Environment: real
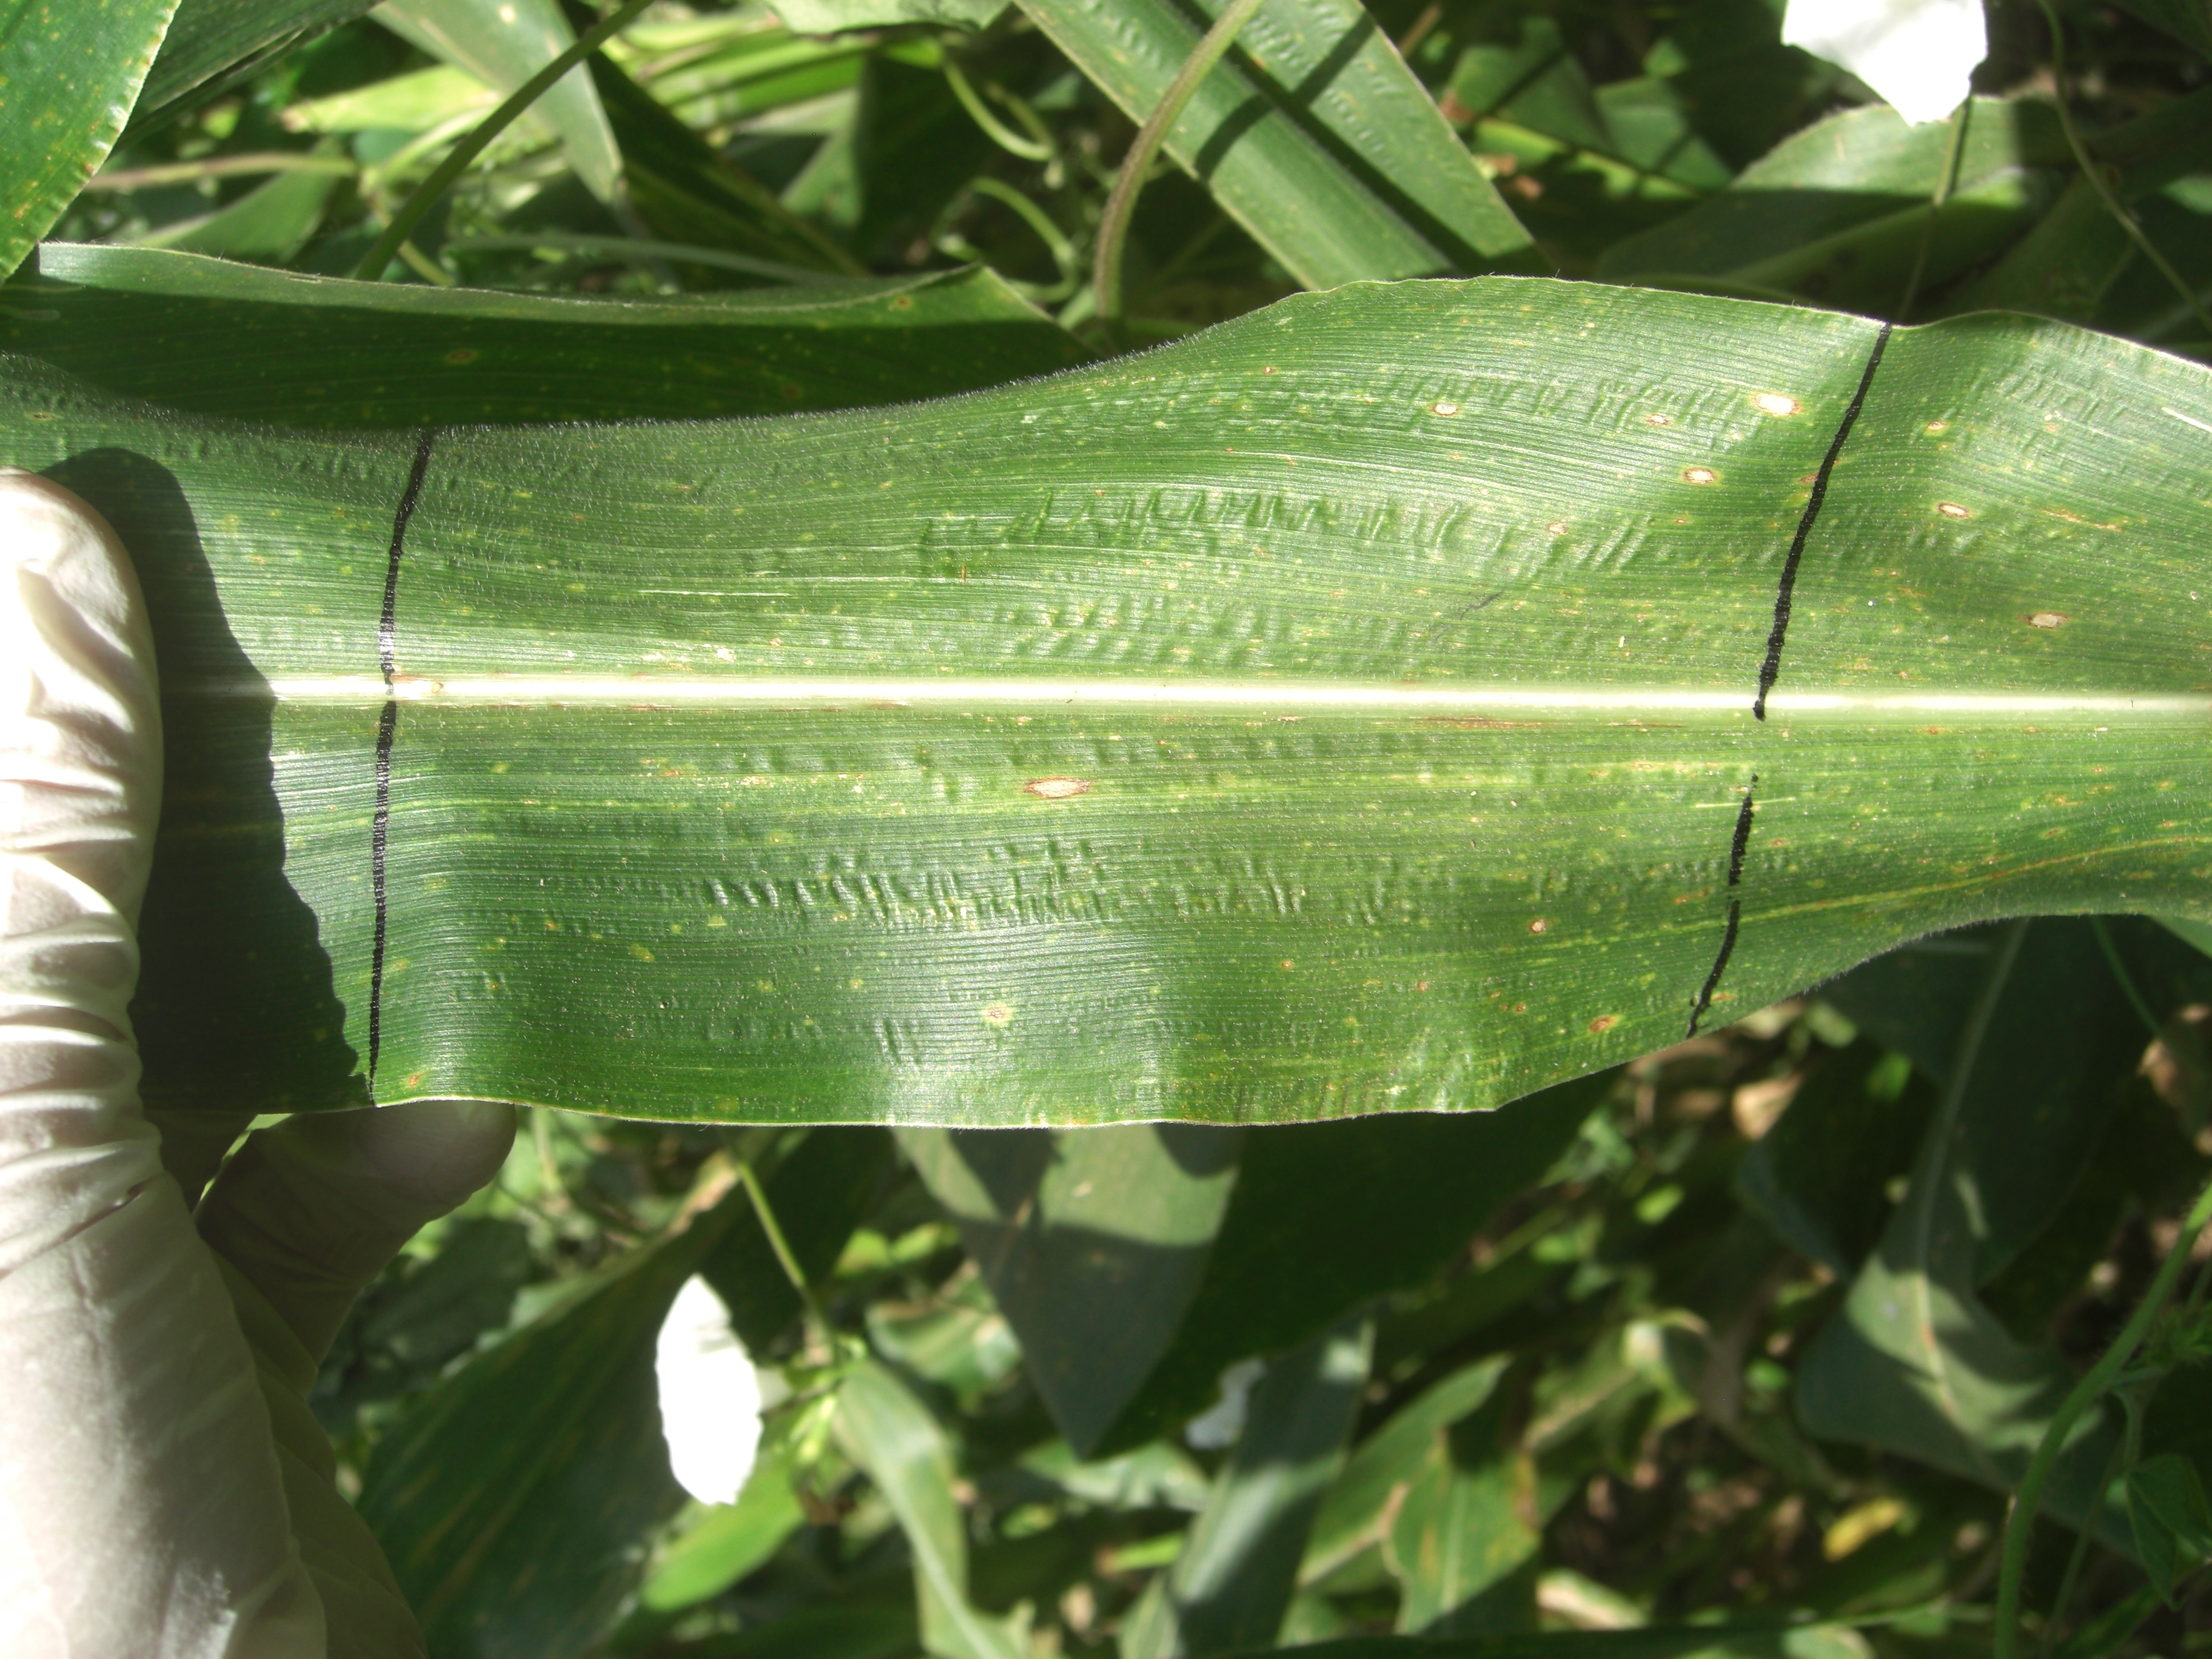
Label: gray_leaf_spot